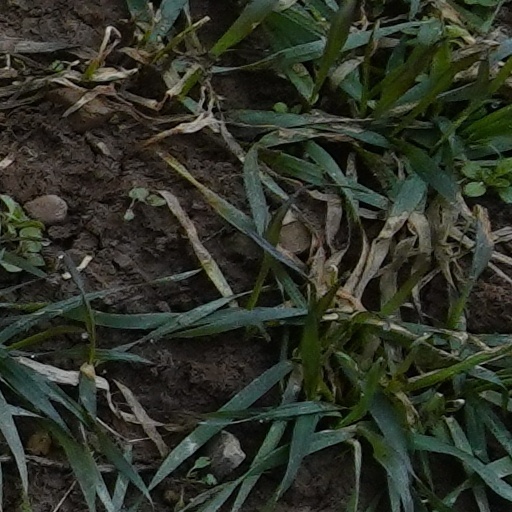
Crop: wheat